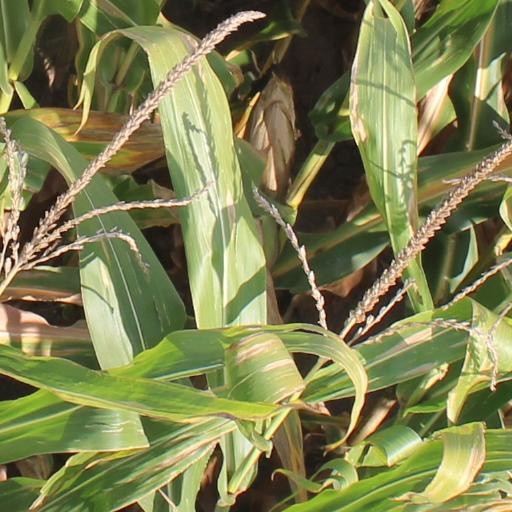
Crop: maize; corn